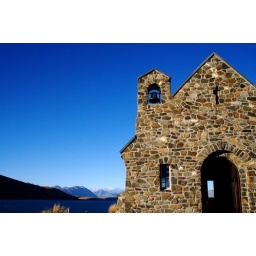
another shot of the church by the lake